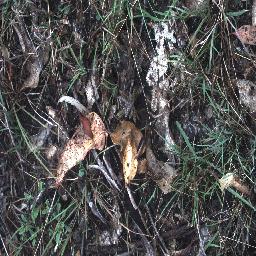
Label: negative